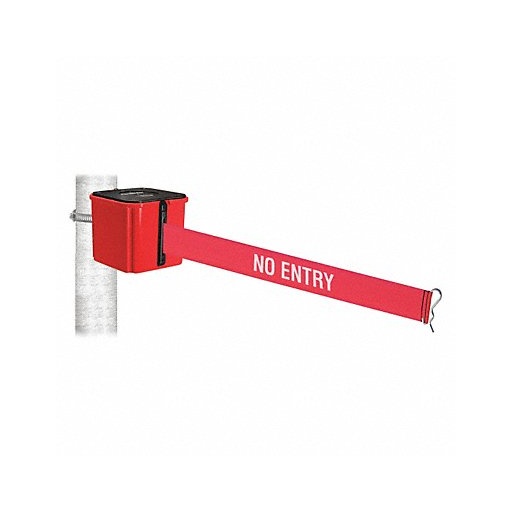
Belt Barrier 4 H Red/White Text Belt (WH412RD30-NE-HC)
Brand: RETRACTA-BELT
Category: Hardware > Fencing & Barriers > Safety & Crowd Control Barriers > Auto Barriers